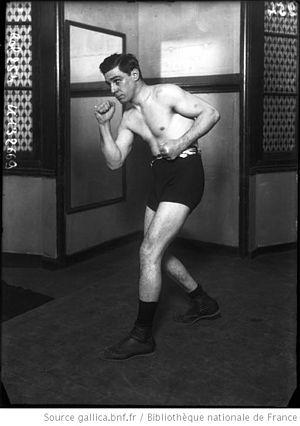
Boxeur Suisse Frank Erne (1875-1954)
Frank Erne est un boxeur suisse né le 8 janvier 1875 à Zurich et mort le 17 septembre 1954 à New York.